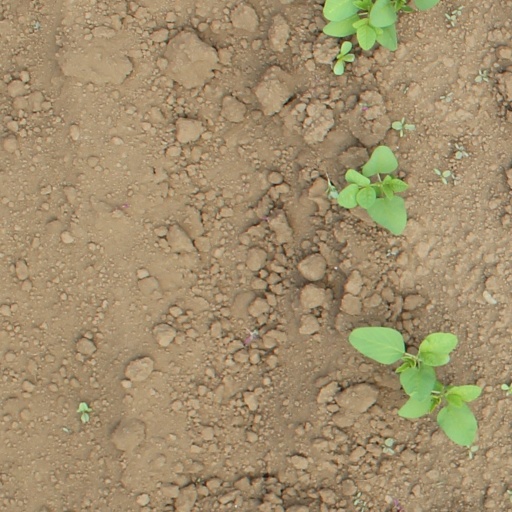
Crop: soybean